Pyramid of Neferirkare

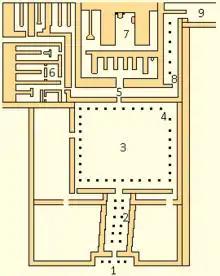
Layout of Neferirkare's mortuary temple. In order: (1) entry portico; (2) entry hall; (3) courtyard with (4) wooden columns; (5) transverse corridor; (6) storerooms, notable for the Abusir papyri found there; (7) inner temple; (8) columned corridor leading to (9) a passageway into the main courtyard.

The temple was entered through a columned portico and entrance hall that terminated into a large columned courtyard. The columns of the hall and courtyard were made from wood arranged into the form of lotus stalks and buds. The courtyard was adorned with thirty-seven asymmetrically postioned columns. The archaeologist Herbert Ricke hypothesized that the columns near the altar may have been damaged by fire and removed, which is corroborated by a papyrus fragment from the temple archives. A low stepped ramp in the courtyard's west gave access to a transverse (north–south) corridor leading north to a separate smaller corridor with six wooden columns through which the open courtyard of the main pyramid could be accessed and south to the storerooms in which the Abusir papyri were discovered by graverobbers in the 1890s. Beyond the storerooms was a gate that served as another access point to the main pyramid's courtyard and also a second excavated south-western gate that led to Khentkaus II's complex. Finally, traversing across the transverse corridor led into the inner sanctuary or temple.